Patrick Hull

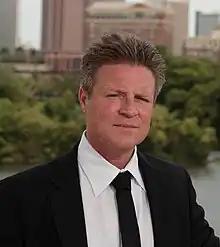

Patrick Hull (June 8, 1966 – January 2, 2021) was an American entrepreneur based in Richmond, Virginia. He was known for co-founding Getloaded.com, a freight matching service that has enhanced logistics for long-haul truck drivers.